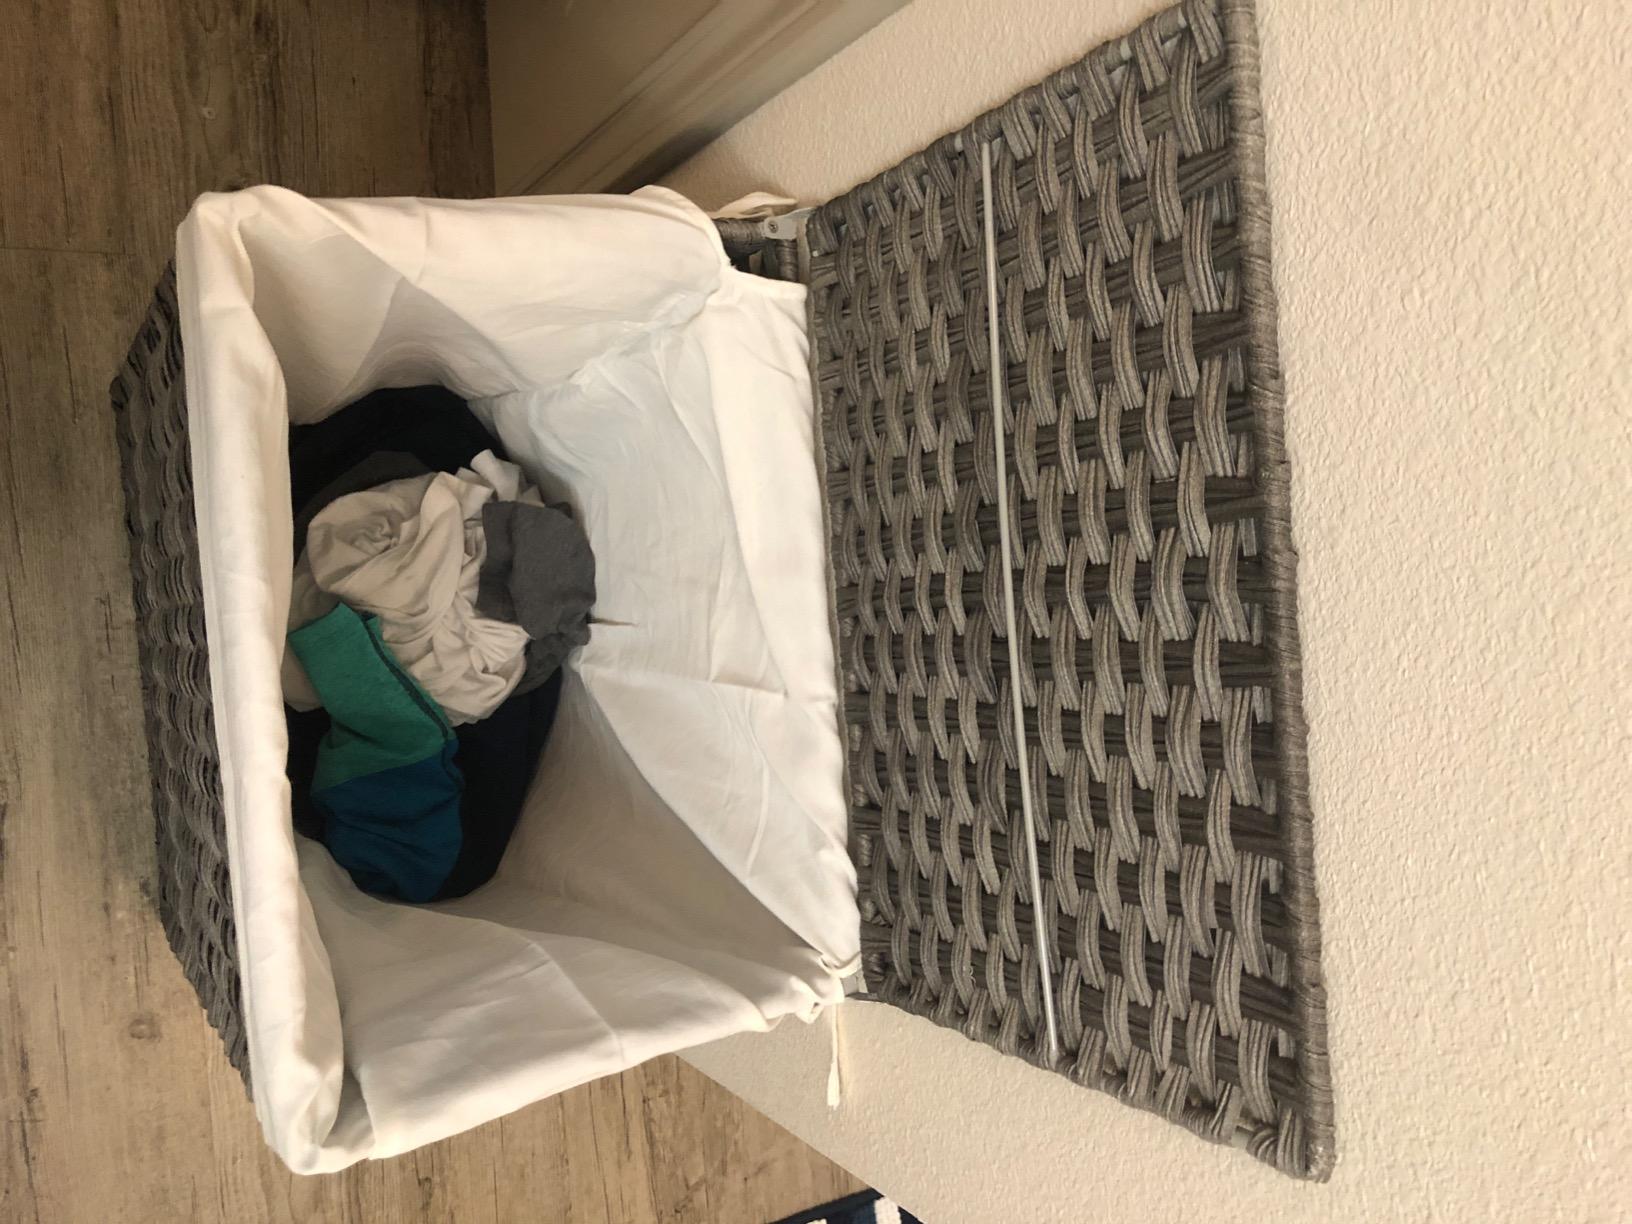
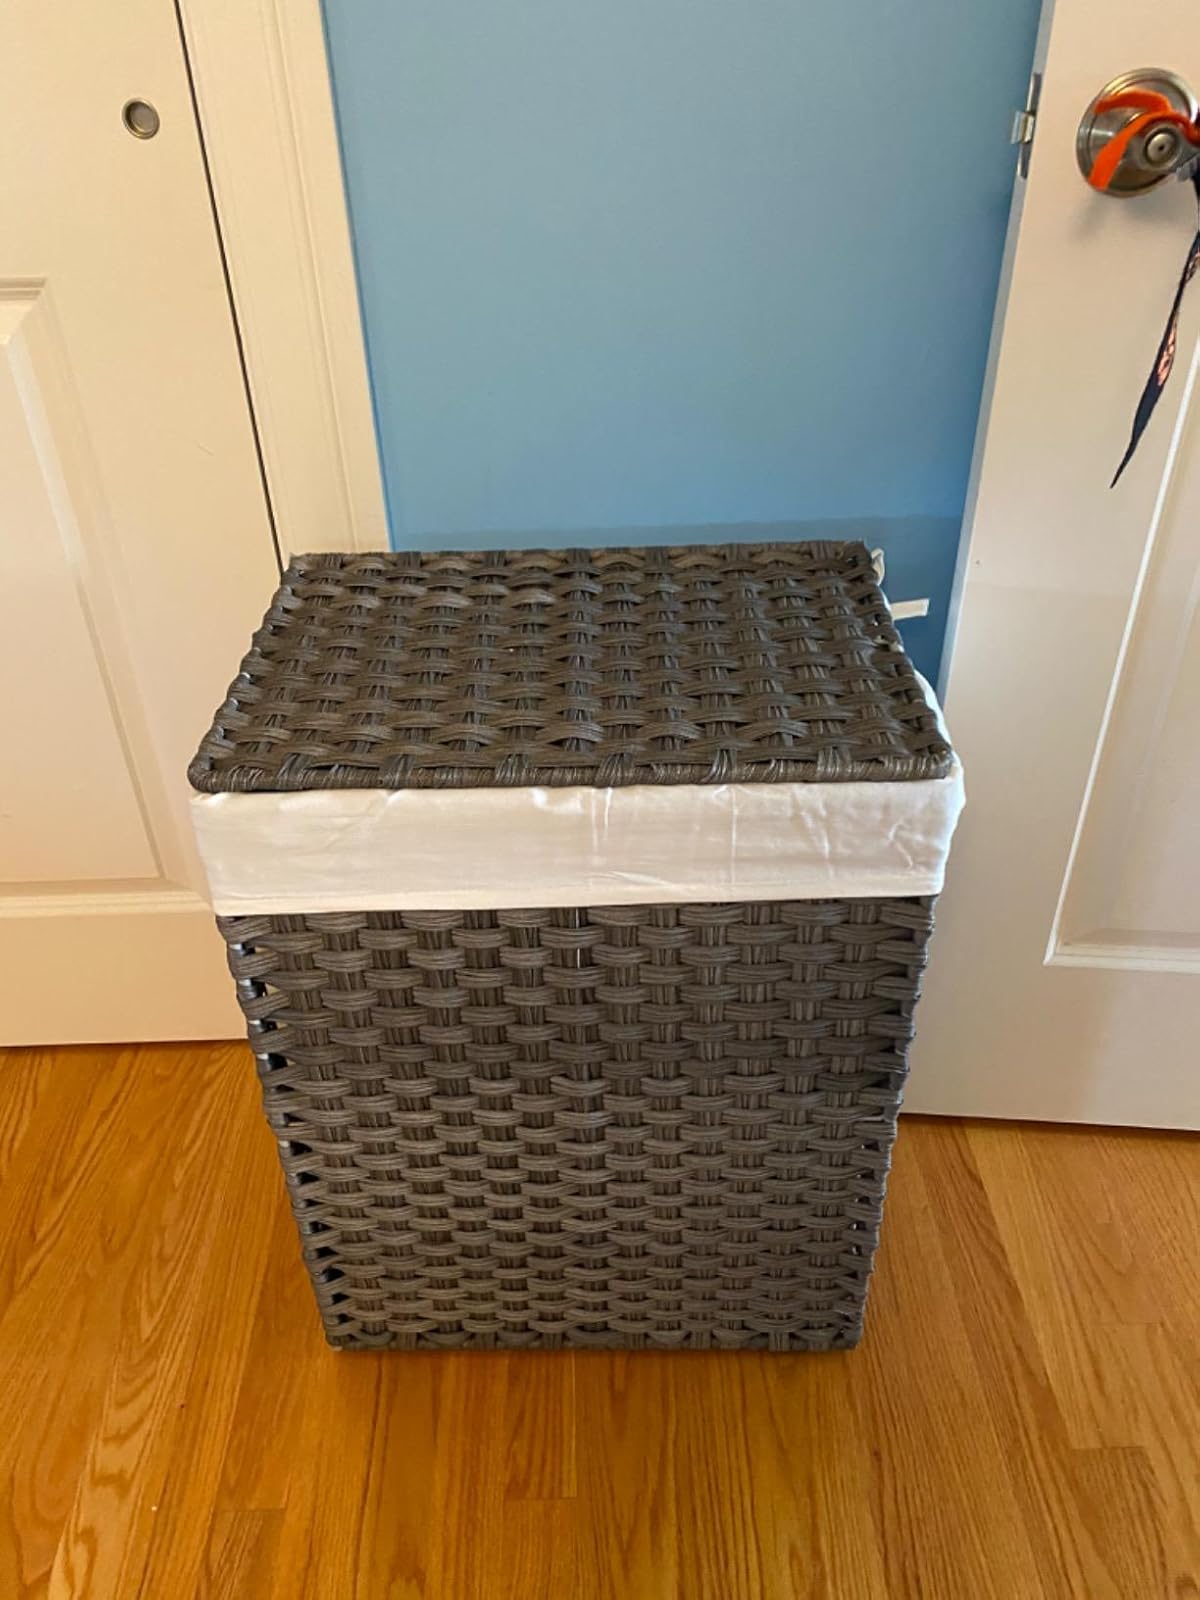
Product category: items_hamper
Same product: yes